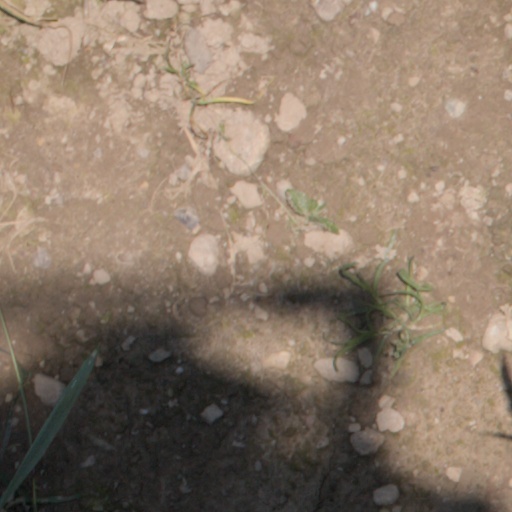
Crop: wheat